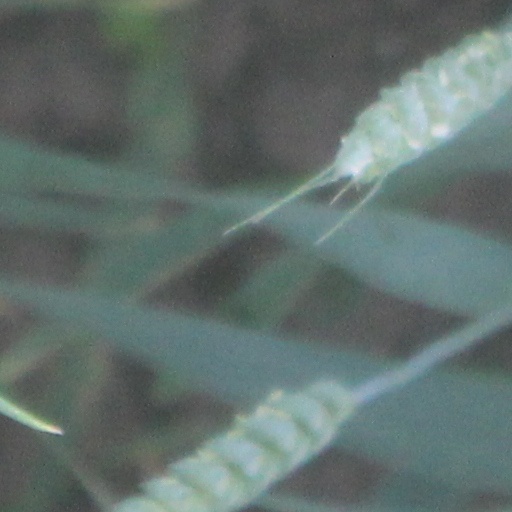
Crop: wheat